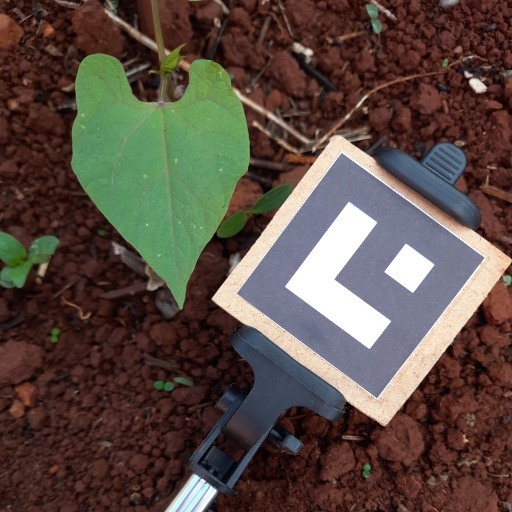
Observations: flat surface, no eating holes, under shade